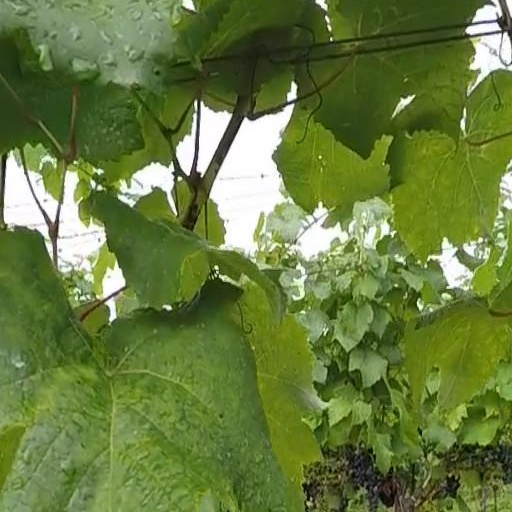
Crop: grape